Pulmonaria

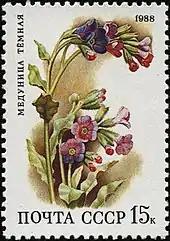
Pulmonaria on stamp of USSR

Of the known species of "Pulmonaria", only about eight are known in cultivation. Pulmonaria are used as ornamental garden plants, particularly "P. saccharata", "P. angustifolia" and "P. longifolia". Others include "P. affinis".They are especially valued as groundcover in damp shaded areas, producing their blue and/or pink flowers in late winter and early spring, accompanied by dense clusters of heart-shaped leaves that are often strikingly mottled and marbled, throughout summer.